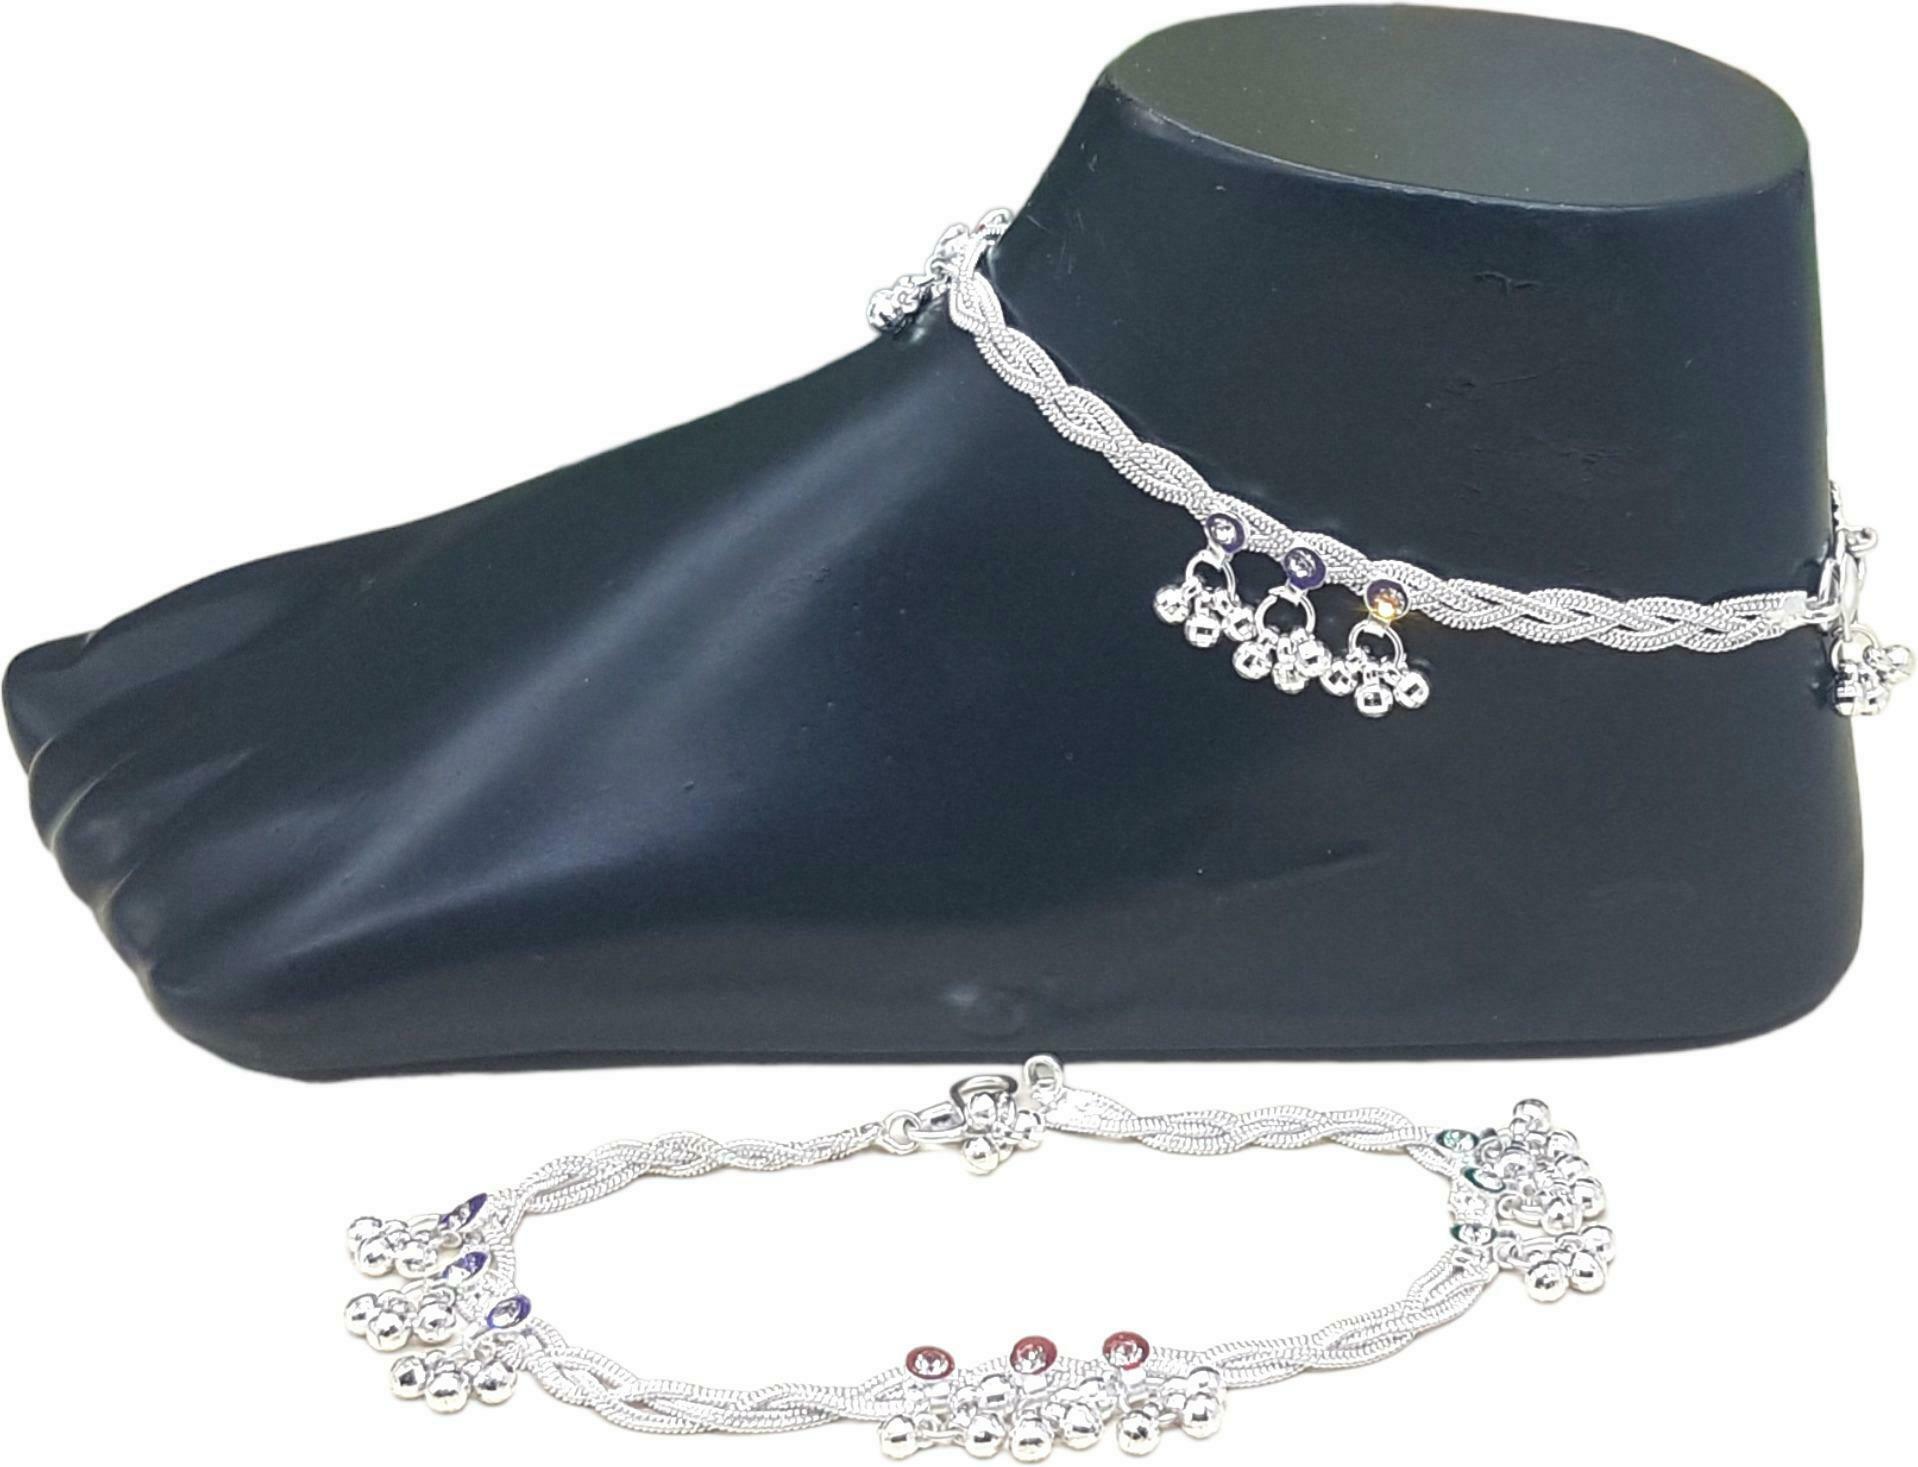
BR Ornaments Elite Chunky Women Anklets & Toe Rings Alloy Anklet (Pack of 2)
Type: Anklet
Brand: BR Ornaments
Price: Rs. 199
 This silver anklet looks good with all indian outfitsor traditional outfits suitable girls and women of all ages. grab this pair of anklets, you will feel stylish ankle and shining silver anklet will make beautiful, you must buy the sns traders anklets you will never go wrong with the latest design, fancy anklets in silver jewellery.